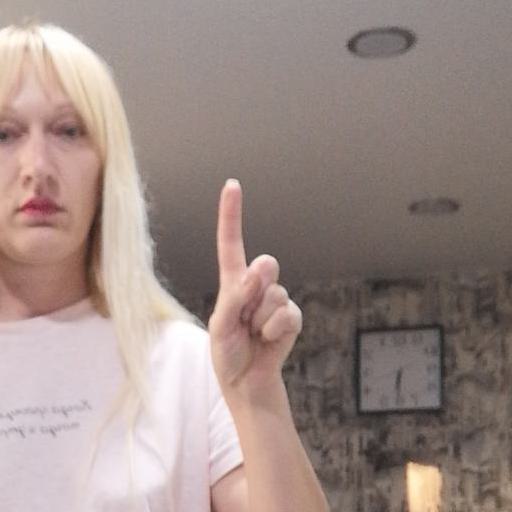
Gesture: one